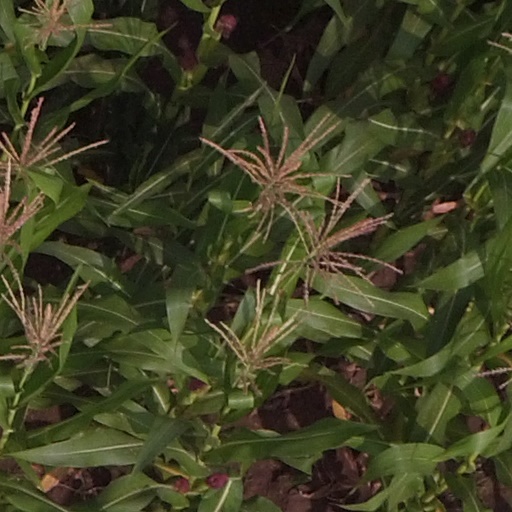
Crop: maize; corn